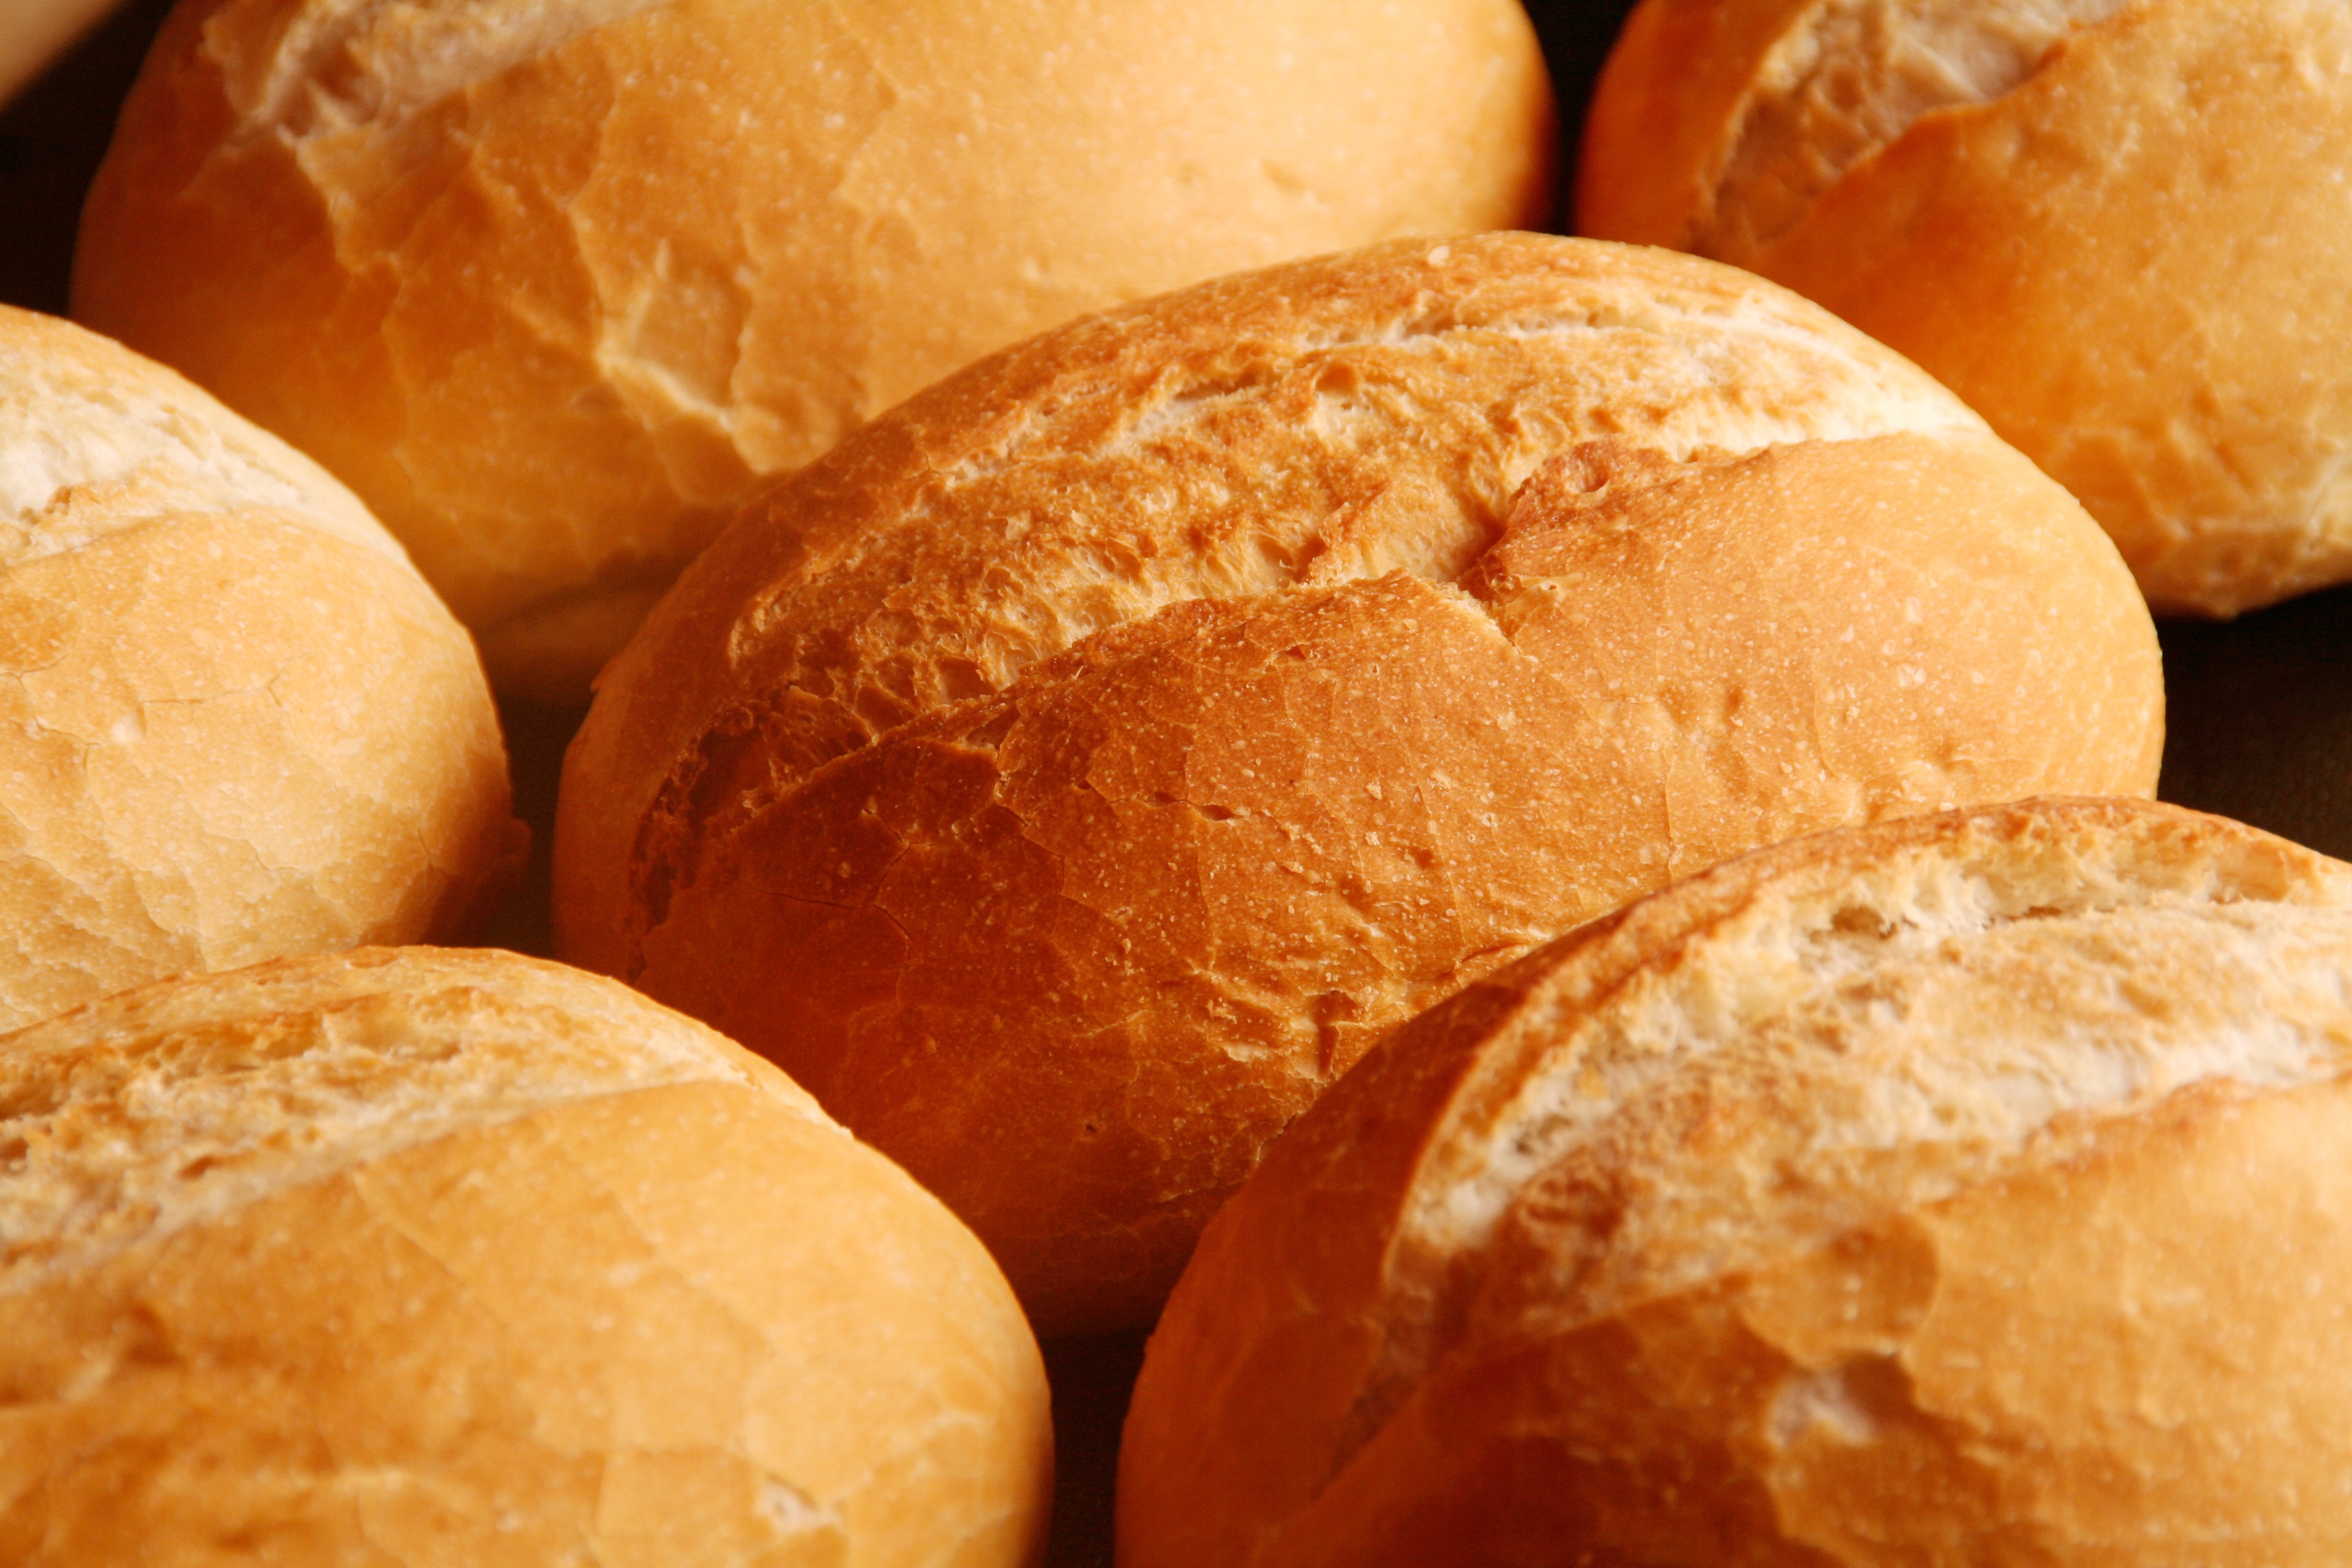
cute, food, breakfast, baking, bread, bakery, baguette, sourdough, bake, baker, roll, ciabatta, baked goods, buns, bread roll, grass family, whole grain, sliced bread, pandesal, cheese bun